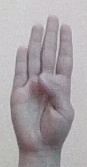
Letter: kaaf